Mini-ITX

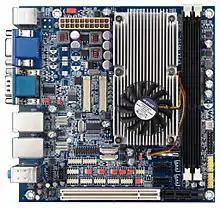
A VIA EPIA-M910 mini-ITX motherboard

In March 2001, the chipset manufacturer VIA Technologies released a reference design for an ITX motherboard, to promote the low power C3 processor they had bought from Centaur Technology, in combination with their chipsets. Designed by Robert Kuo, VIA's chief R&D expert, the 215×191 mm VT6009 ITX Reference Board was demonstrated in "Information PC" and set-top box configurations. At that point, few manufacturers took up the ITX design, but Shuttle, Jetway, etc. produced many ITX based cube computers. Other manufactures instead produced smaller boards based on the very similar 229×191 mm FlexATX configuration.